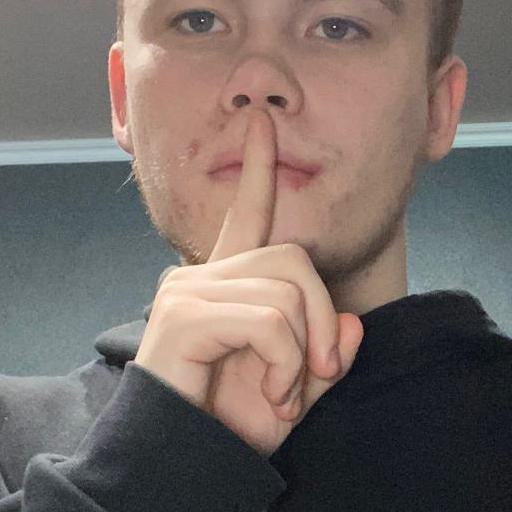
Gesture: mute